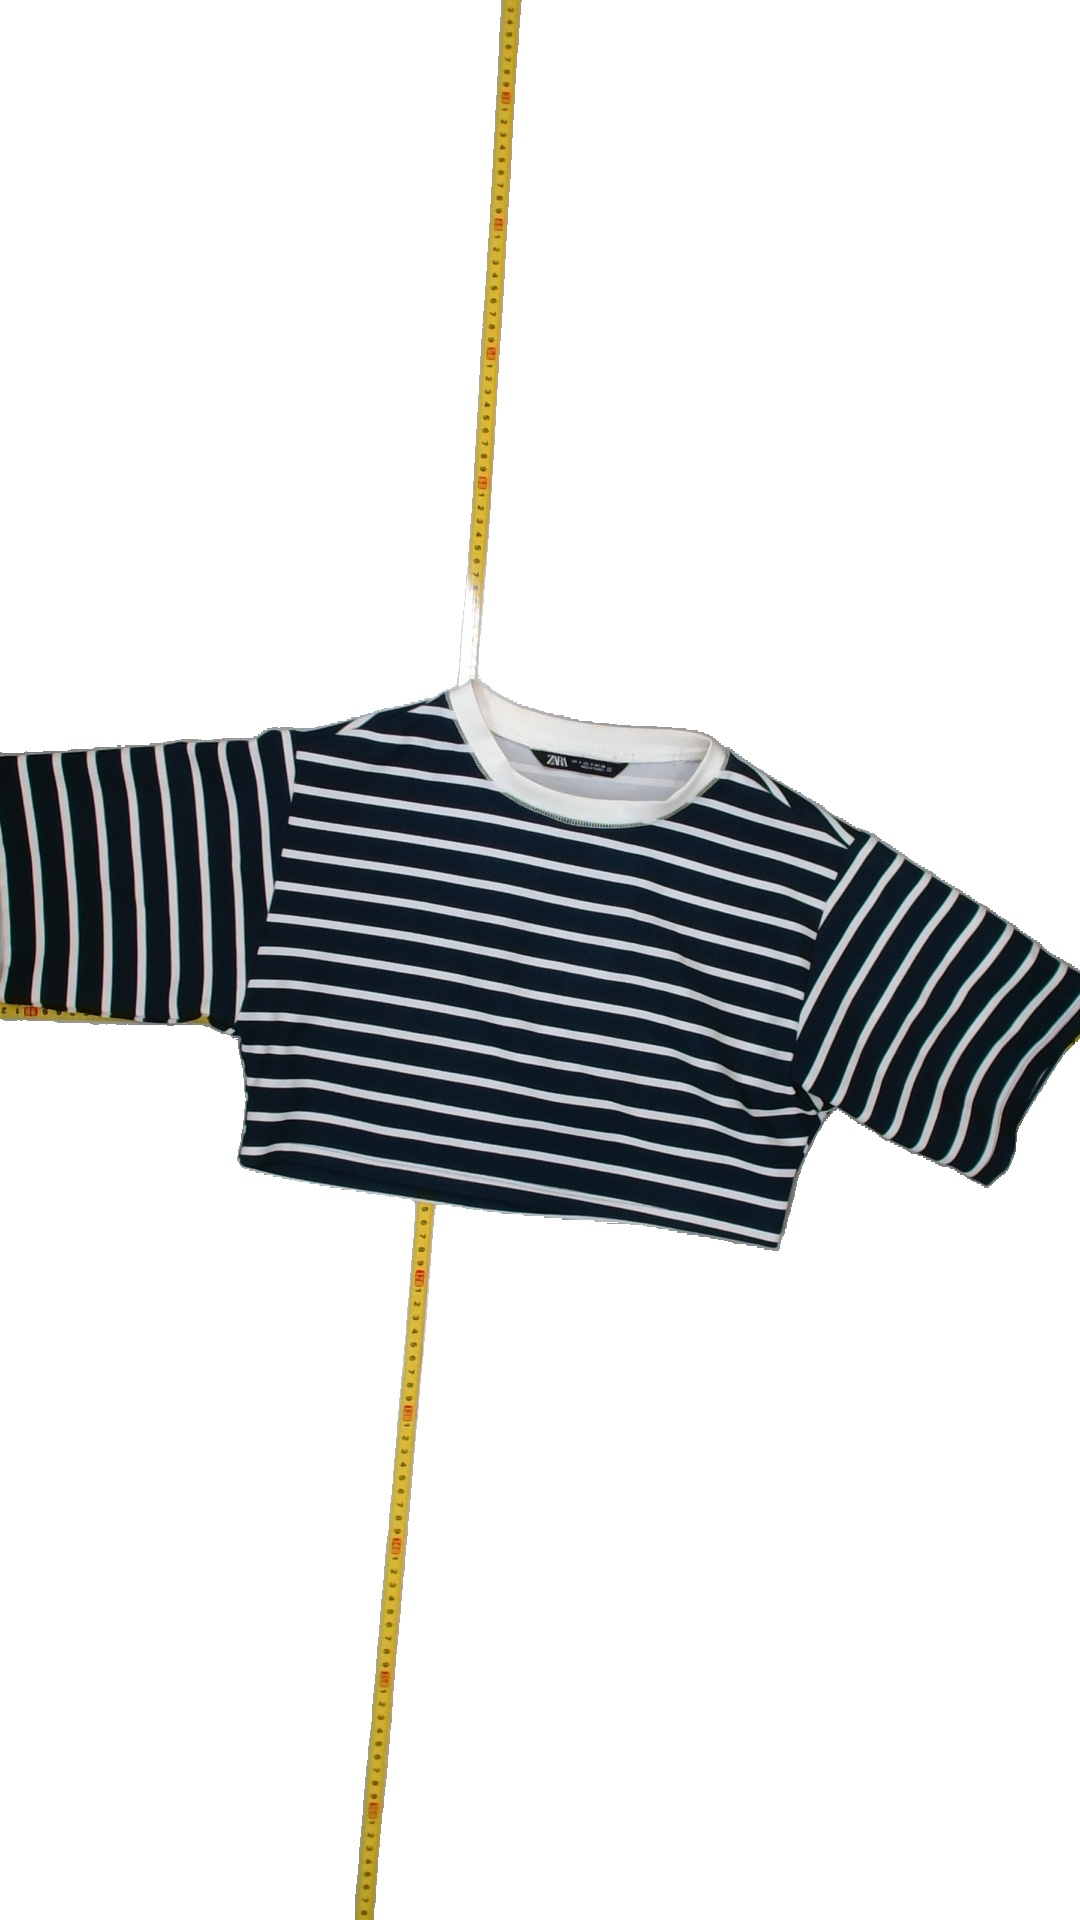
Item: Top (Ladies)
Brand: Not Applicable
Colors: Blue, White
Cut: C-collar, Cropped
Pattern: Striped
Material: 100% Poly
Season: All
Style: No trend
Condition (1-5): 4
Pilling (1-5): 5
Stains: Yes
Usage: Repair
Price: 50-100